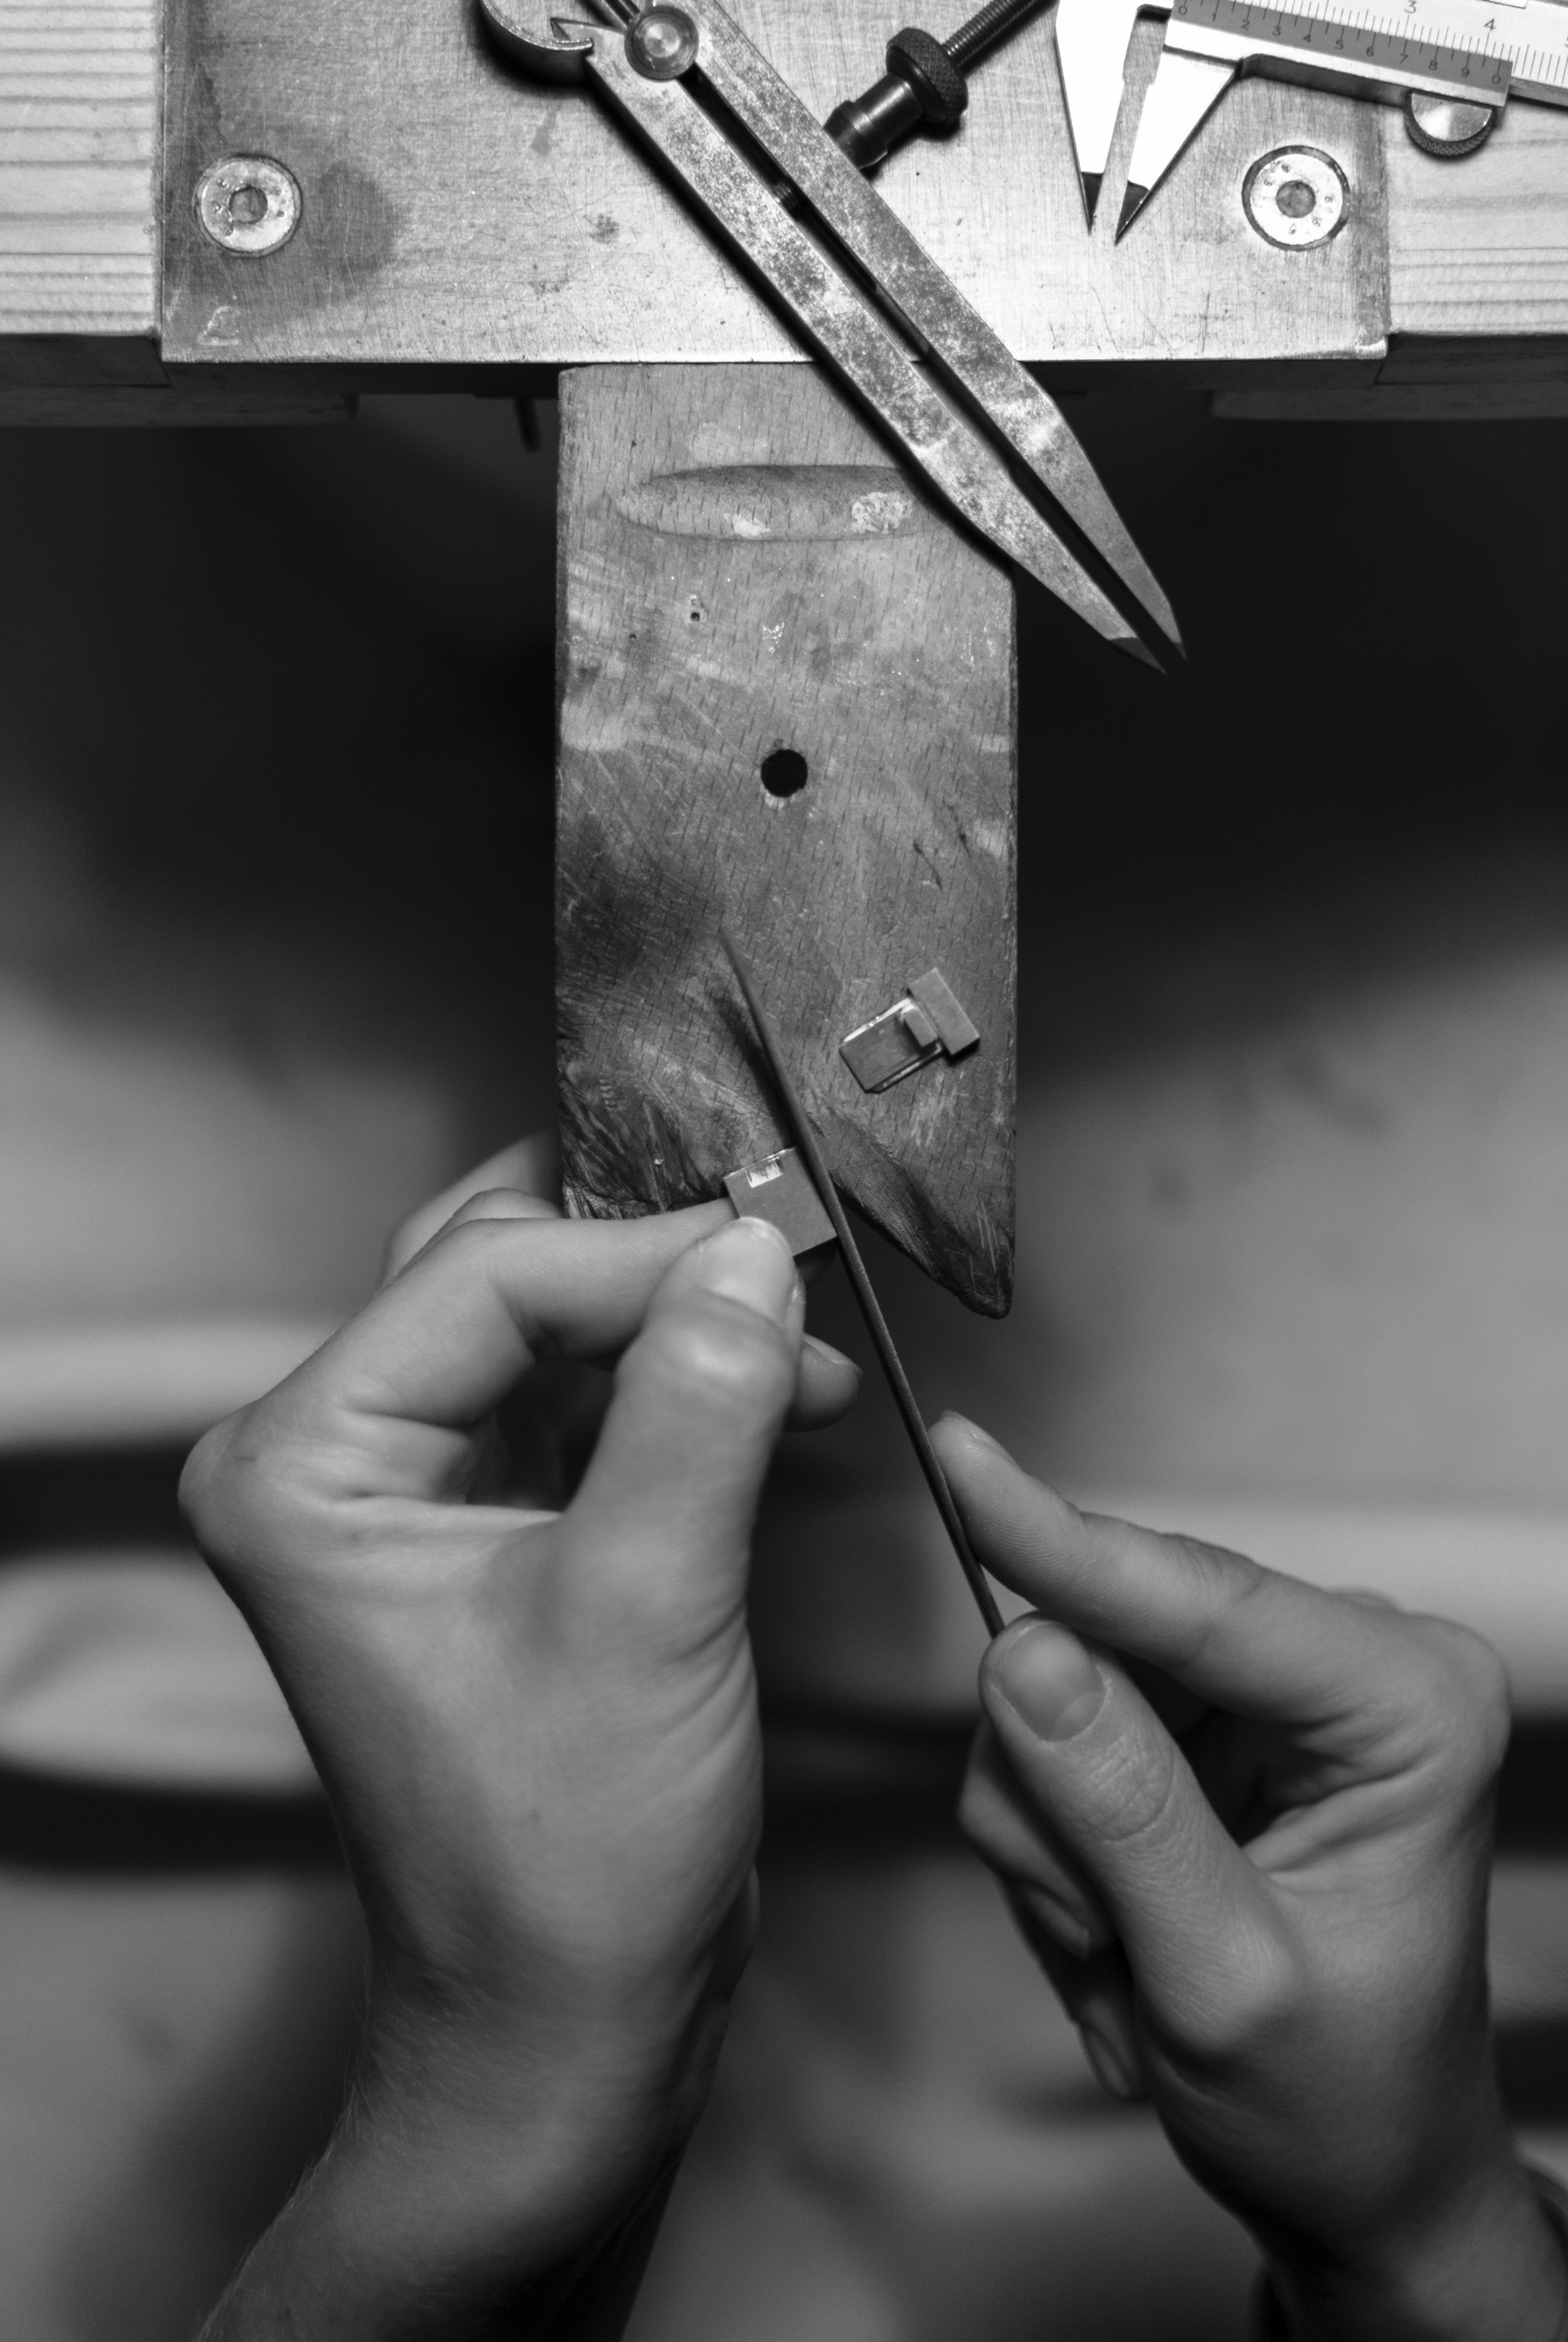
hand, working, black and white, white, photography, finger, craft, black, monochrome, arm, hands, tools, job, workplace, accurate, monochrome photography, film noir, public domain images